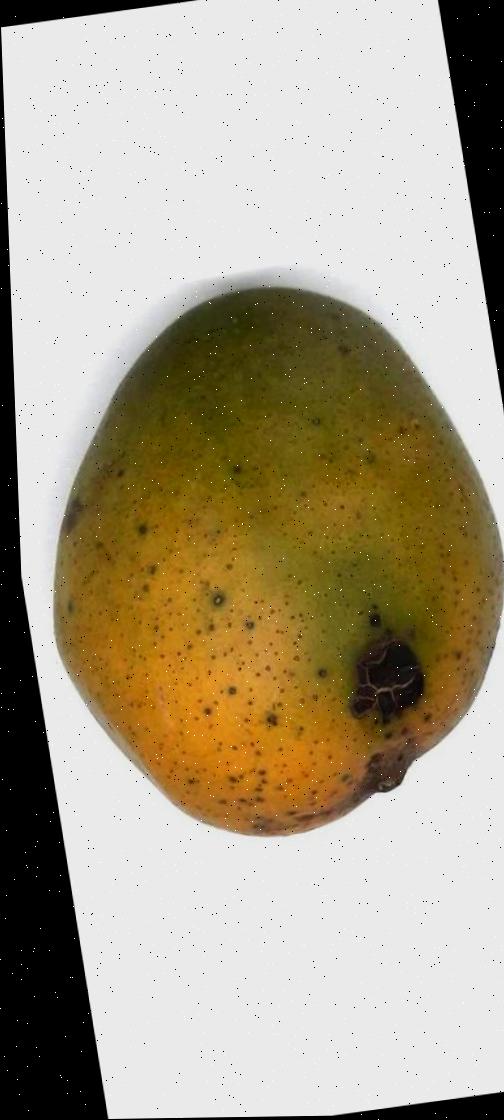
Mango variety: Himsagor